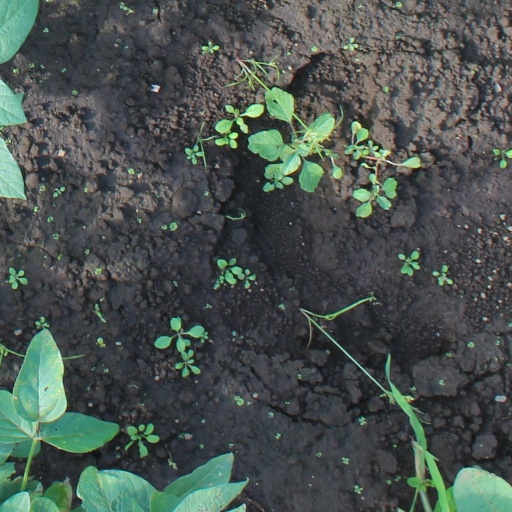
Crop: soybean